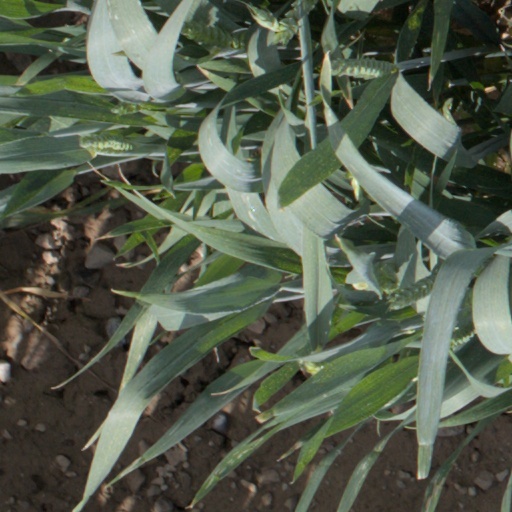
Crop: wheat